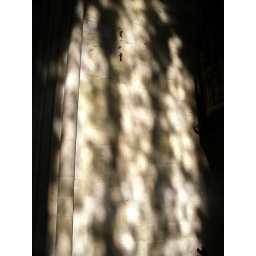
Shadows from a stained glass window in Milton Abbey, Dorset.